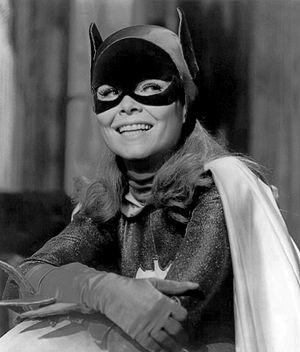
Batgirl est le nom de plusieurs personnages de fiction appartenant à l'univers de DC Comics. Batgirl est également le titre de quatre séries de comic books publiées par DC Comics. Le nom du personnage est construit sur le modèle de Batman, avec préfixation du mot bat, chauve-souris, et suffixation du mot girl, fille.
Barbara Lee Gordon est un personnage de fiction appartenant à l'univers de DC Comics. Créée par Gardner Fox et Carmine Infantino, elle apparaît pour la première fois dans le comic book Detective Comics #359 en 1967.